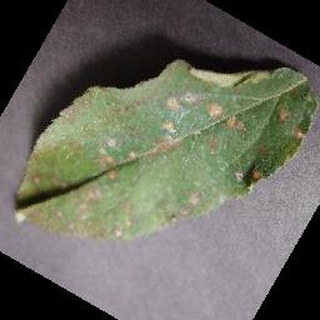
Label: apple_cedar_apple_rust